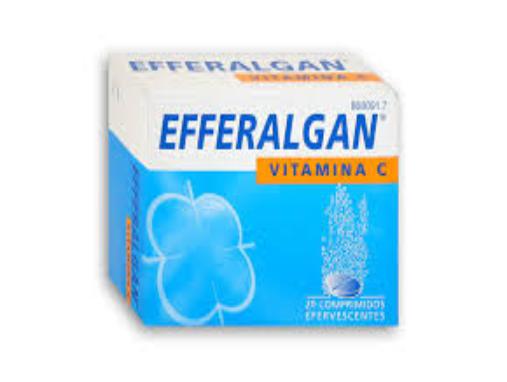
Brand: Efferalgan
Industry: Medical